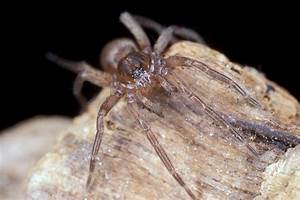
Label: spider